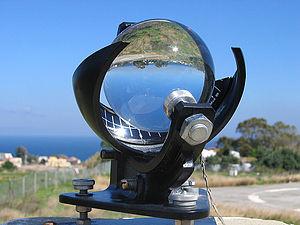
L'héliographe de Campbell-Stokes est le premier héliographe, baptisé d'après le nom de son inventeur, John Francis Campbell en 1853, et de celui qui l'a modifié plus tard, George Stokes en 1879. Il s'agit d'un instrument utilisé en climatologie pour mesurer la durée d'ensoleillement d'un lieu.
La durée d'ensoleillement, ou durée de l'insolation effective, est un indicateur climatique qui mesure la durée temporelle pendant laquelle un endroit, un lieu est soumis à l'insolation effective, c'est-à-dire soumis à un rayonnement solaire suffisamment intense et puissant pour produire des ombres bien distinctes. Cetindicateur est directement lié à la nébulosité, la part du ciel couvert par les nuages, du lieu ou de l'endroit en question et ne doit pas être confondu avec l'ensoleillement qui exprime la quantité d'énergie reçue par le rayonnement solaire sur une surface donnée et sur une certaine période. La durée d'ensoleillement est généralement exprimée en une moyenne d'heures par an ou alors en une moyenne d'heures par jour.